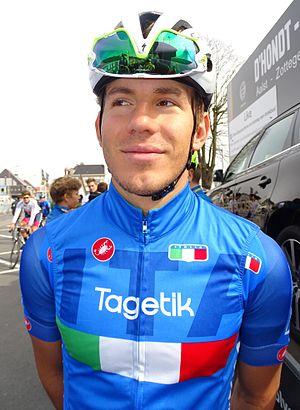
Reportage réalisé le samedi 9 avril à l'occasion du départ et de l'arrivée du Tour des Flandres espoirs 2016 à Audenarde, Belgique.
Davide Ballerini est un coureur cycliste italien, membre de l'équipe Deceuninck-Quick Step.